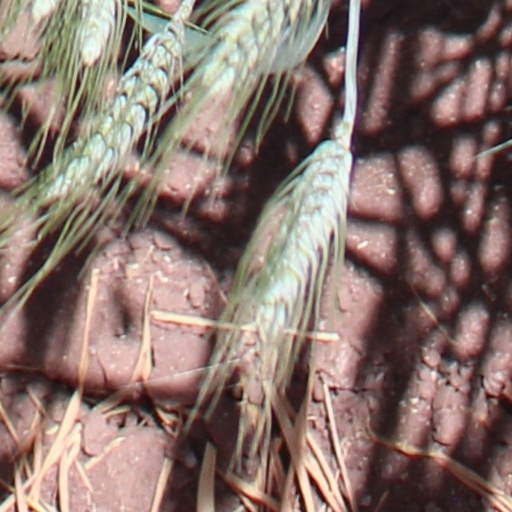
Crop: wheat